Decommunization in Ukraine

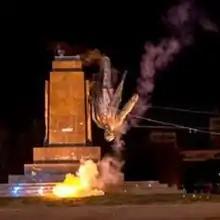
Pulling down the statue of Lenin in Kharkiv on 28 September 2014.

Decommunization in Ukraine started during the dissolution of the Soviet Union in 1991 and expanded afterwards. Following the 2014 Revolution of Dignity and beginning of the Russo-Ukrainian War, the Ukrainian government approved laws that banned communist symbols, as well as symbols of Nazism as both ideologies were deemed to be totalitarian.